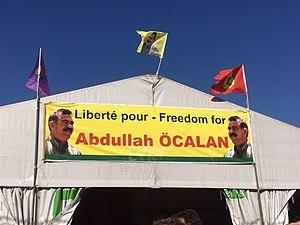
Fête de l'Humanité en 2018